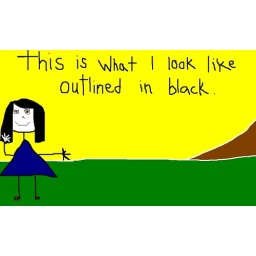
This is what I look like outlined in black standing next to a mountain. 28 Feb